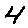
Label: 4